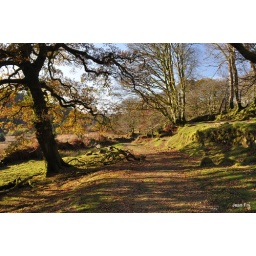
Another of the oak tree near Deancombe sign post later in the day